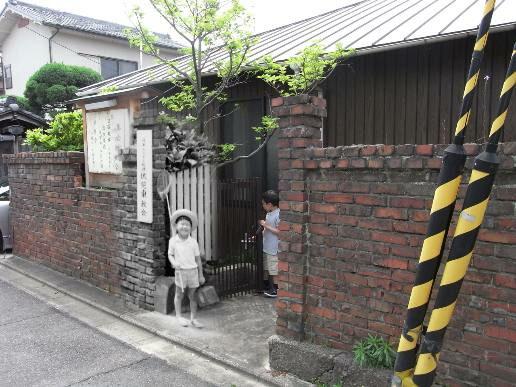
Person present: Yes